Charity Lamb

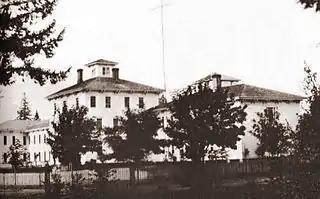
Oregon Hospital for the Insane

Following the conviction, the family's belongings were auctioned and the children were raised by a number of other families.